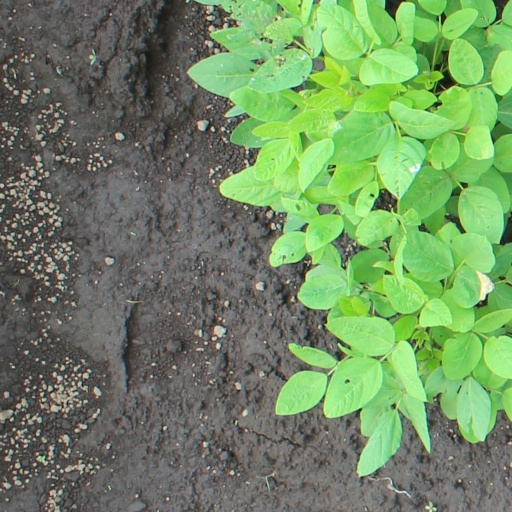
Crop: soybean